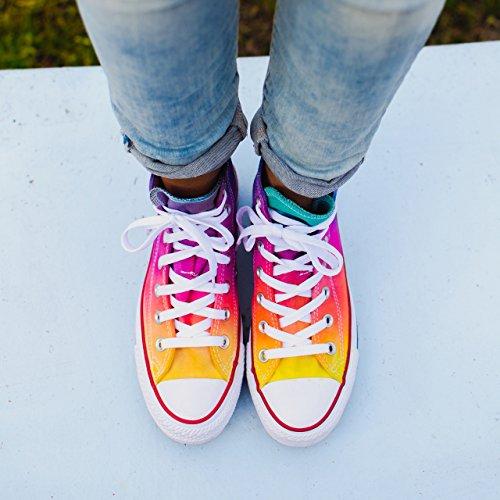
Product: Tulip One-Step 5 Color Tie-Dye Kits Ultimate, 1.5oz
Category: Toys & Games | Arts & Crafts | Craft Kits
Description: Kit contains: 5 bottles containing dye 1.50oz dye, 5 dye packets, 8 protective gloves, 40 rubber bands, full color inspiration/instruction guide.
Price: $10.34